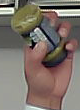
Product: barilla_pesto